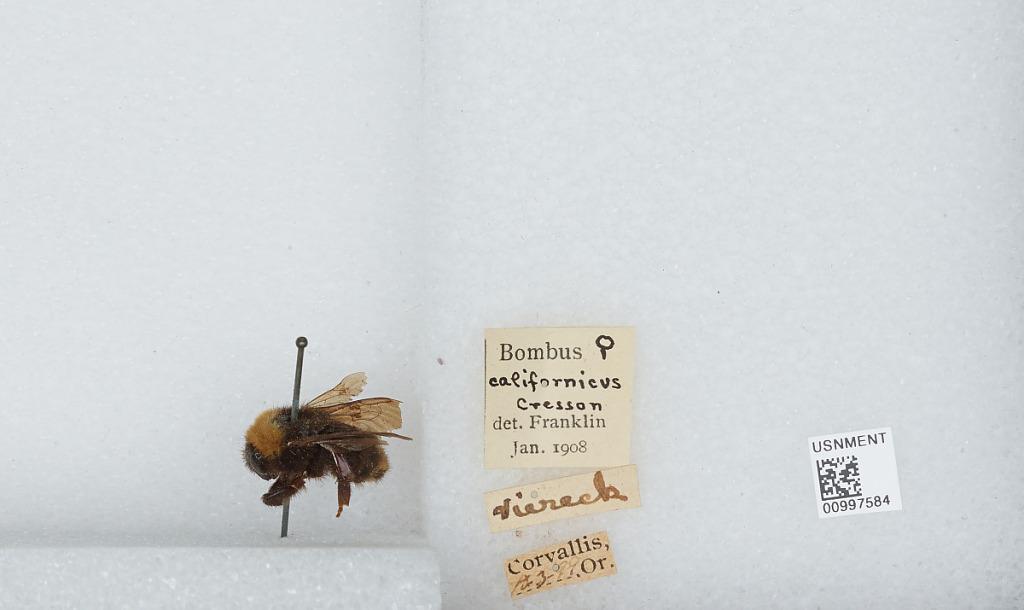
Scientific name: Bombus (Fervidobombus) californicus Smith
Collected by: H. Viereck
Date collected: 1899-10-3
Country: United States
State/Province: Oregon
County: Benton
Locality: Corvallis
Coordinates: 44.5667, -123.283
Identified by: Franklin